Balai

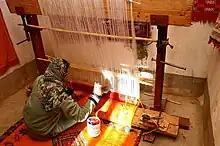
Traditional occupation of Balais

The Balai, Raj Balai, Balahi, Bunkar, or Sutarkar/Suutkar/सूतकार are found in the states of Madhya Pradesh, Rajasthan, Punjab, Maharashtra, Delhi and Uttar Pradesh in India. Hindu Bunkar(बुनकर) caste spell or know as Balai. Category of Balai or Bunkar caste may vary from state to state as scheduled caste(SC) or Other backward caste(OBC).